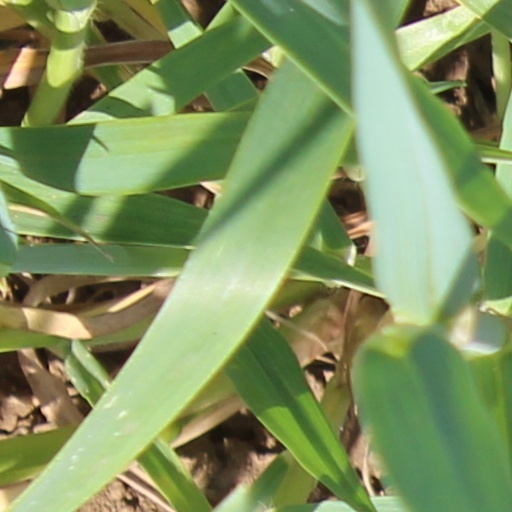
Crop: wheat